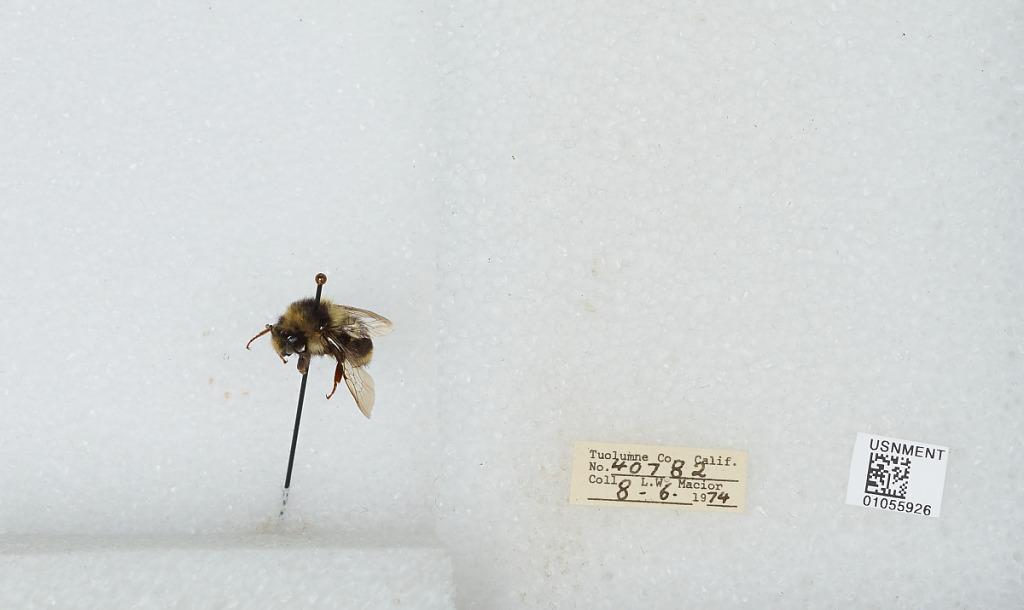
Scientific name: Bombus bifarius nearcticus
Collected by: L. Macior
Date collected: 1974-8-6
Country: United States
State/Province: California
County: Tuolumne
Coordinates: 38.02, -119.93